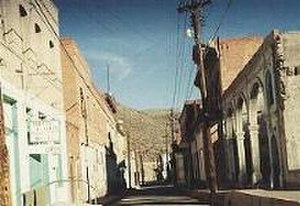
Clifton
Den gamle bydel i Clifton
Clifton er en by i Greenlee County i delstaten Arizona, USA. Clifton har været amtets hovedsæde siden oprettelsen af Greenlee County i 1909.